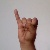
The image shows a hand gesture representing the letter 'I' in Indian Sign Language.